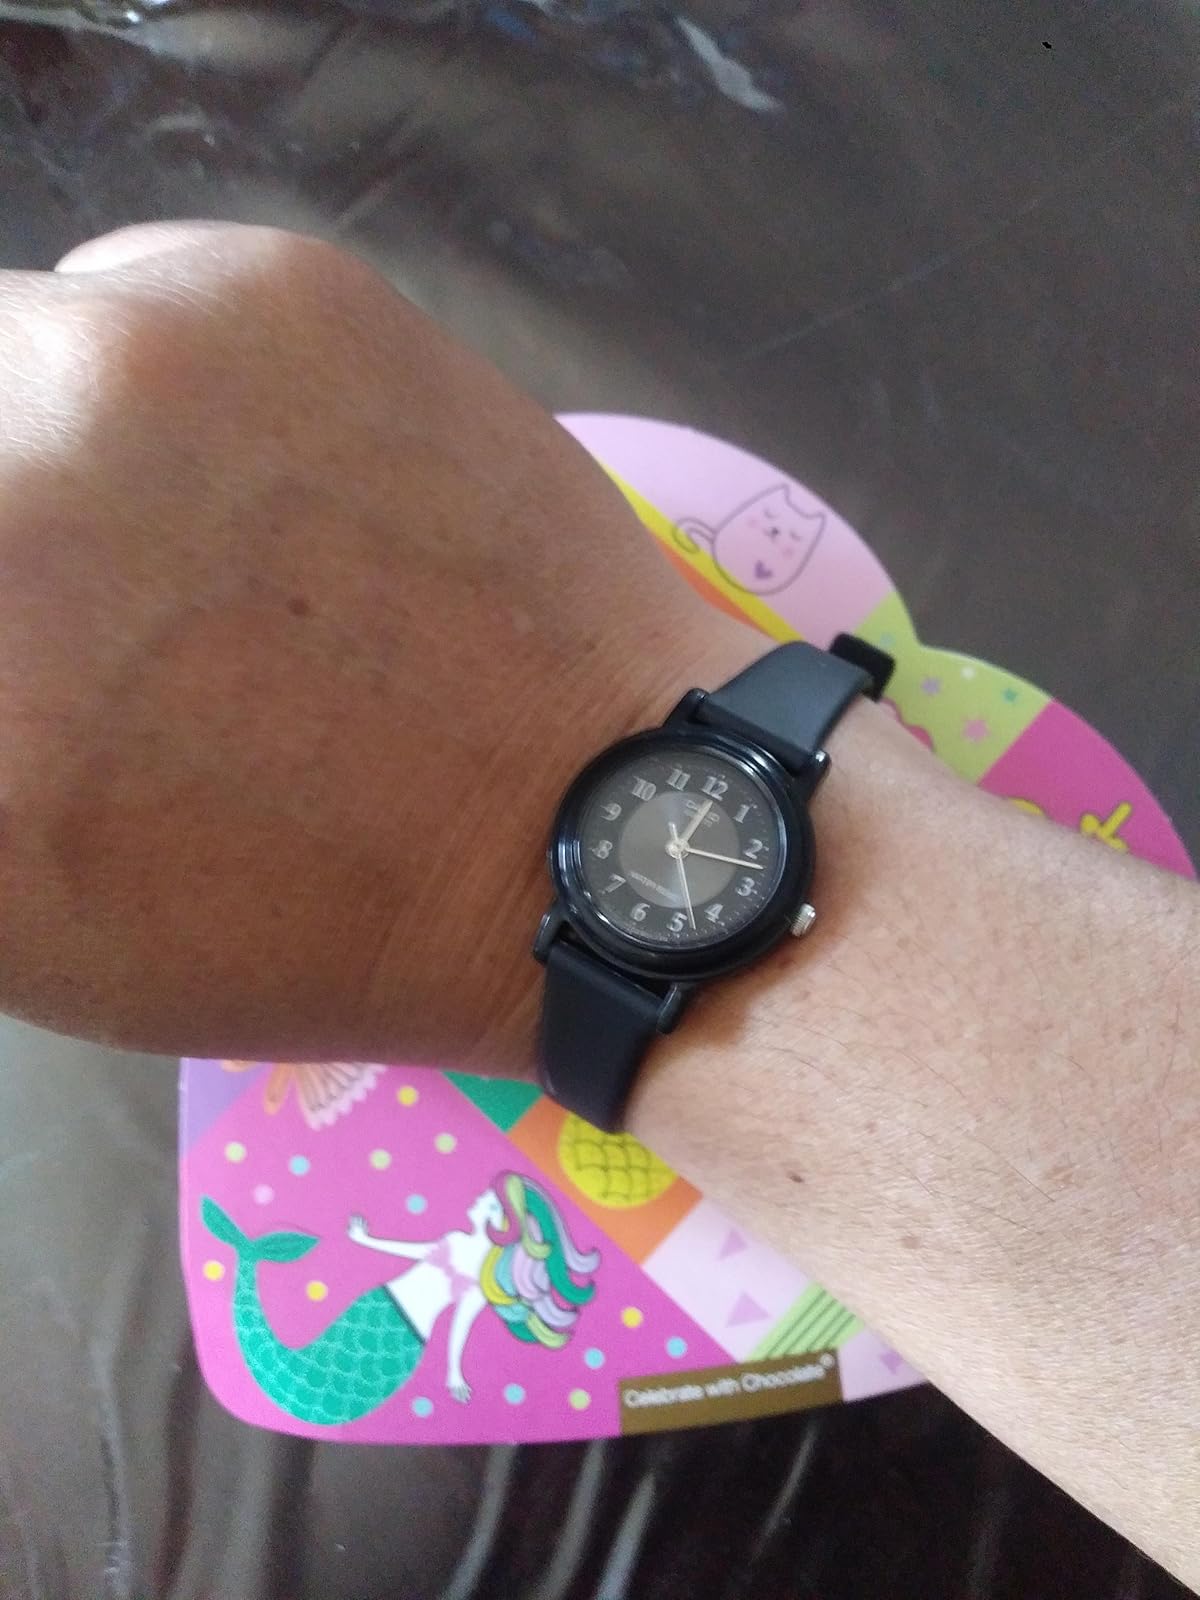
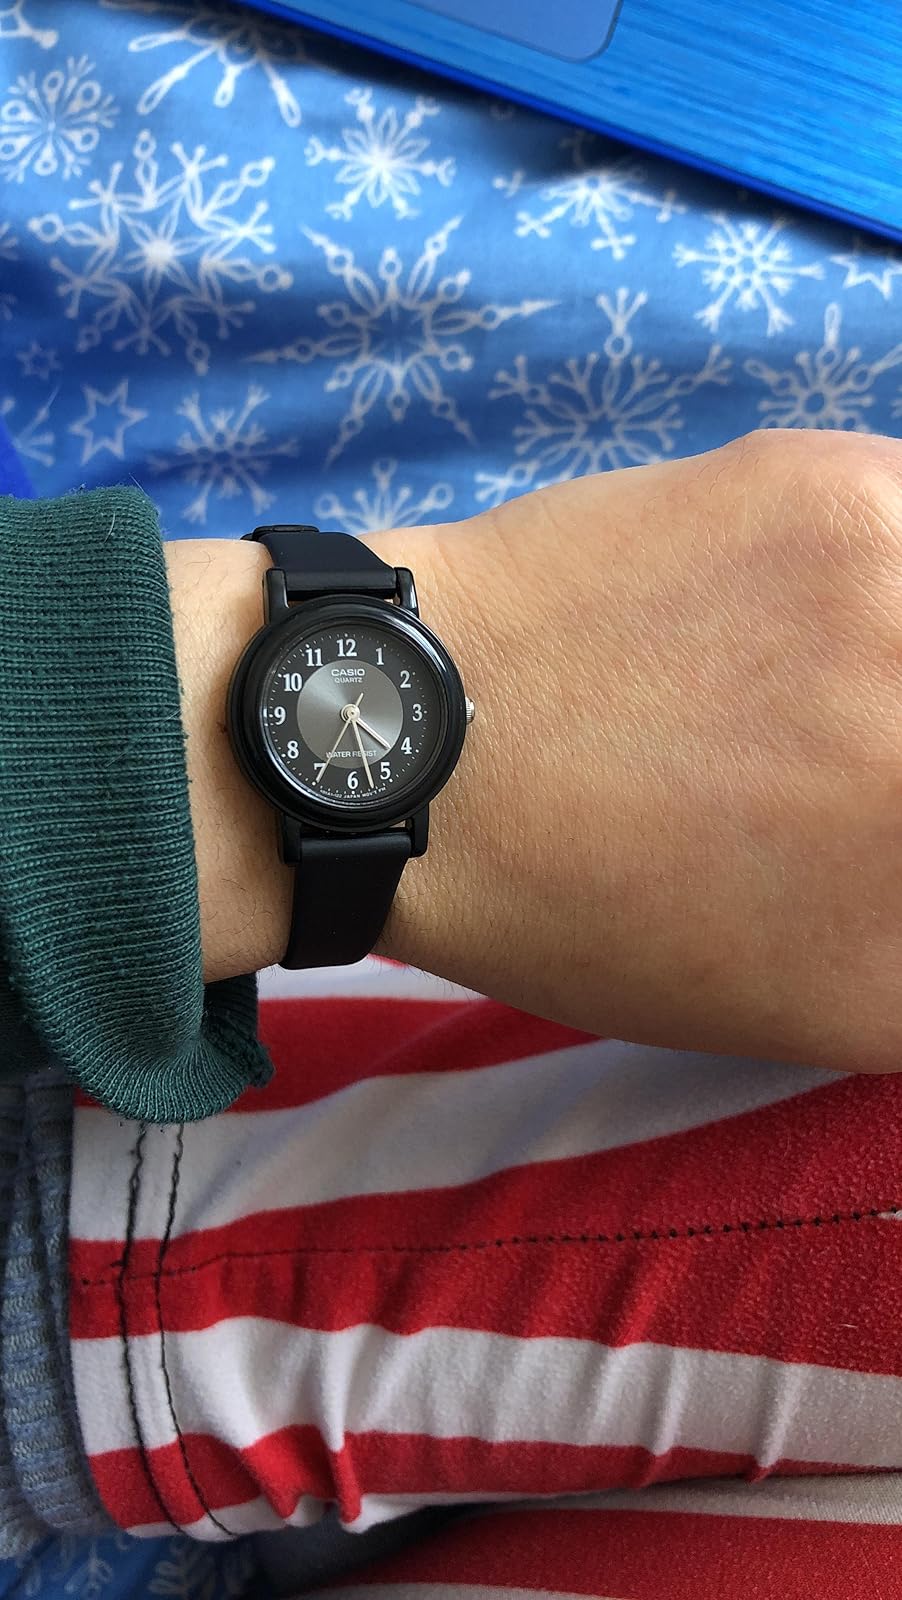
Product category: accessories_watch
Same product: yes